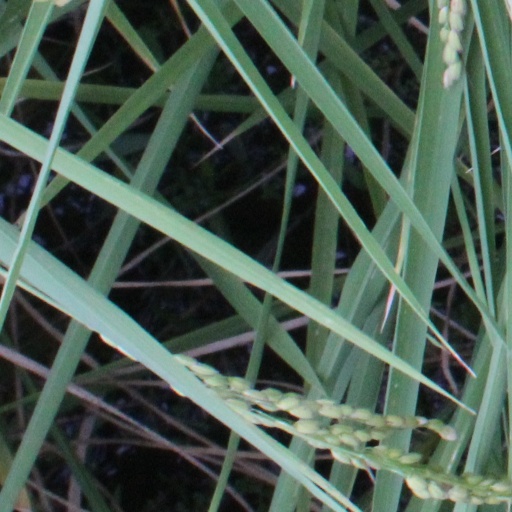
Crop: rice